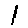
Label: 1